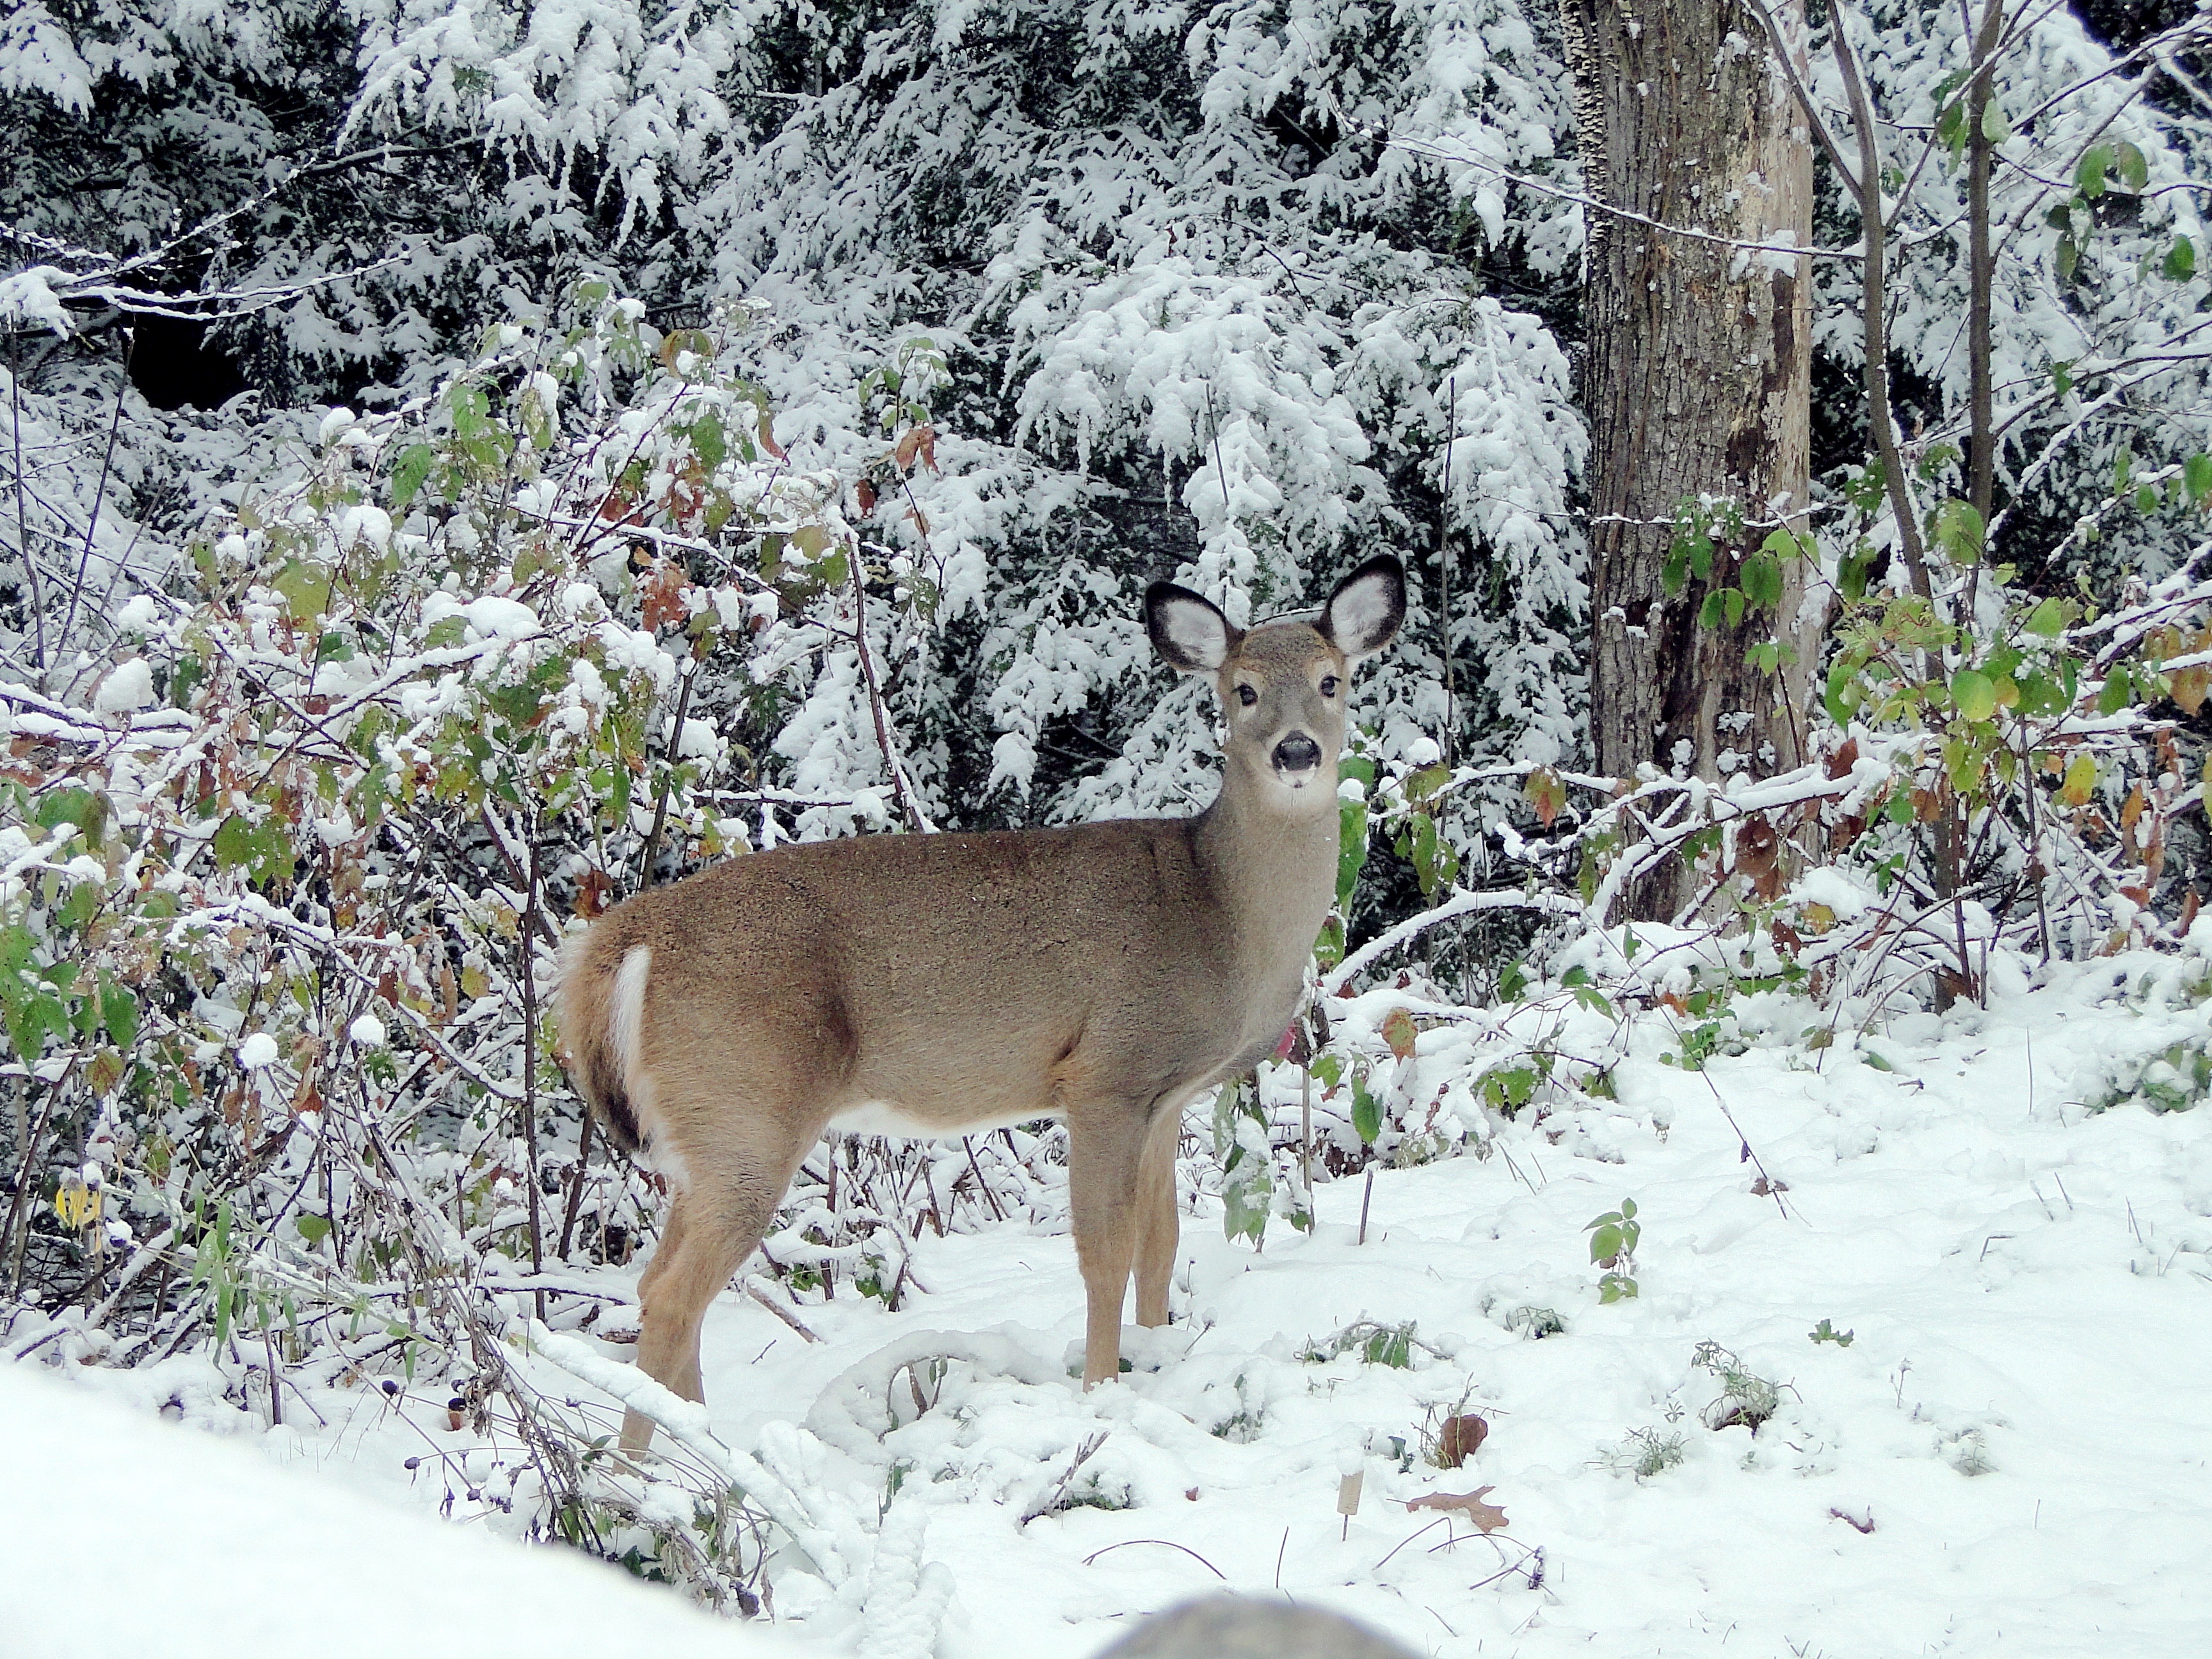
nature, forest, snow, cold, winter, animal, wildlife, standing, deer, young, mammal, fauna, fawn, doe, face, vertebrate, cougar